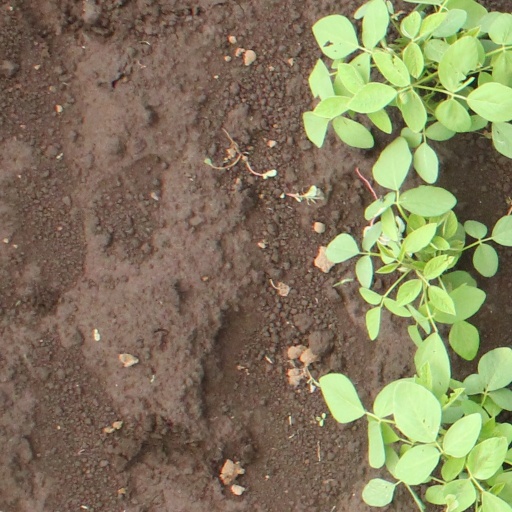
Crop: soybean